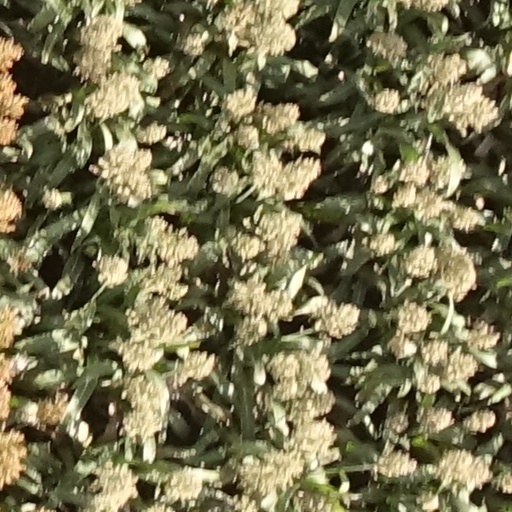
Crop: sorghum